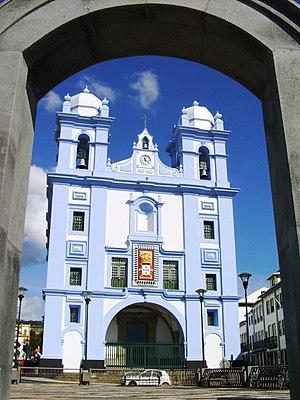
L’église de la Miséricorde est située dans le centre historique d’Angra do Heroísmo, sur l’île de Terceira, dans la région autonome des Açores, au Portugal.